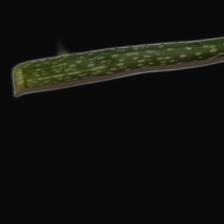
Plant: Aloe Vera